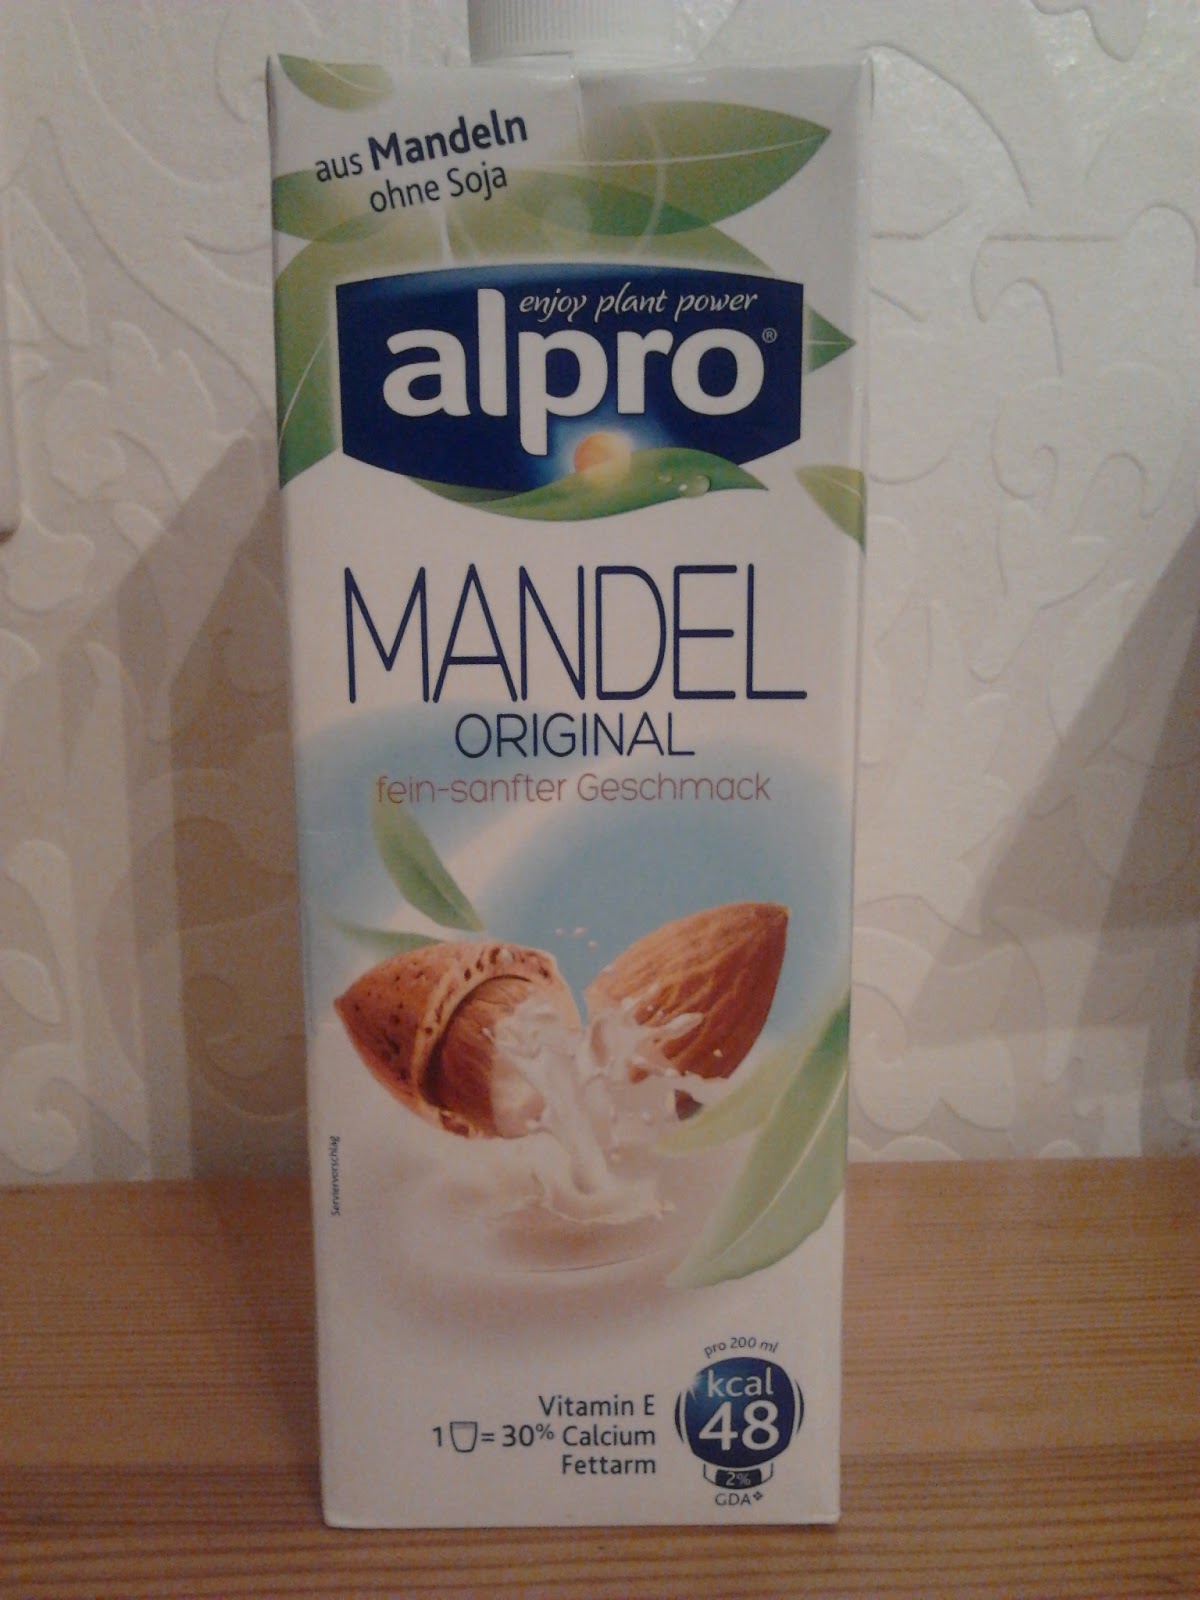
Label: cardboard